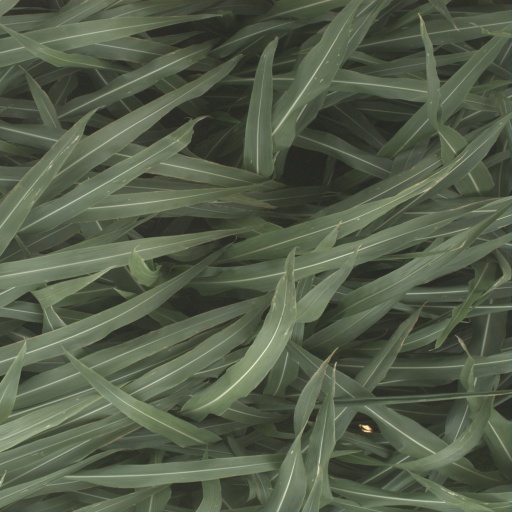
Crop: sorghum